SOIUSA

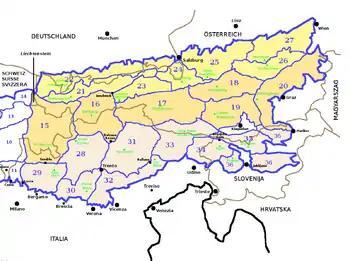
SOIUSA eastern Alps' sections.

From the line Rhine - Splügen Pass - Lake Como - Lake Lecco to the line Vienna-Sopron-Köszeg-Graz-Maribor and Godovič Pass; they are divided in 22 sections (in brackets their highest summit).